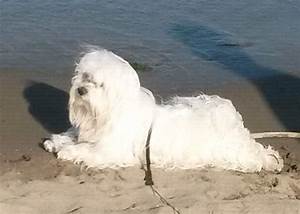
Label: dog